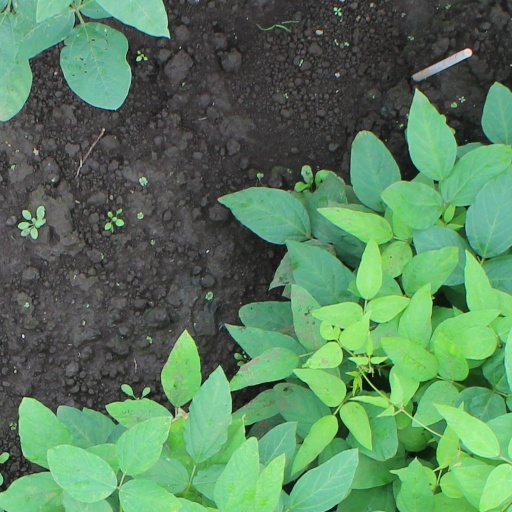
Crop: soybean